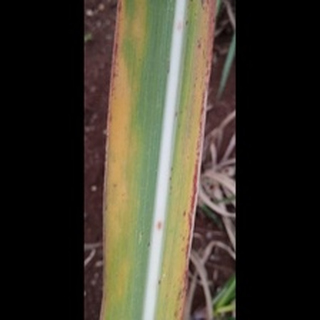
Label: sugarcane_yellow_leaf_disease